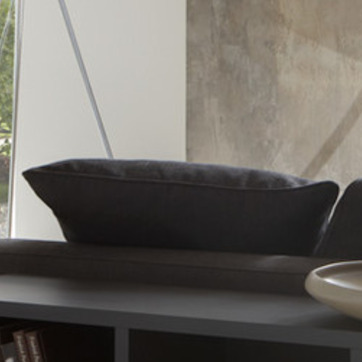
Material: fabric